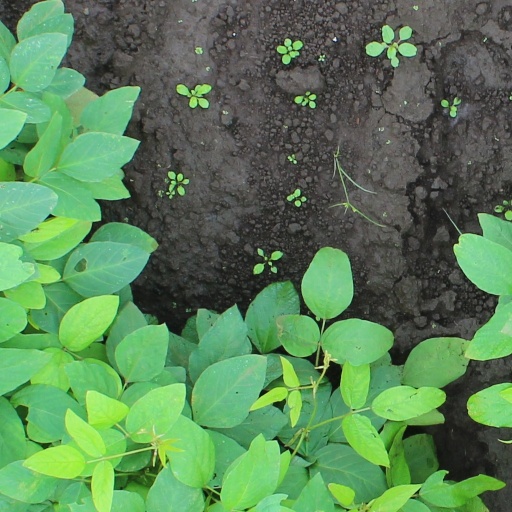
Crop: soybean